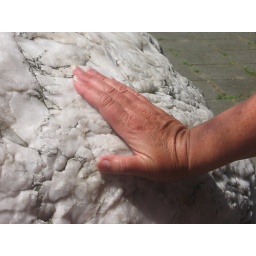
mom's hand on rock near bridge to cape cod